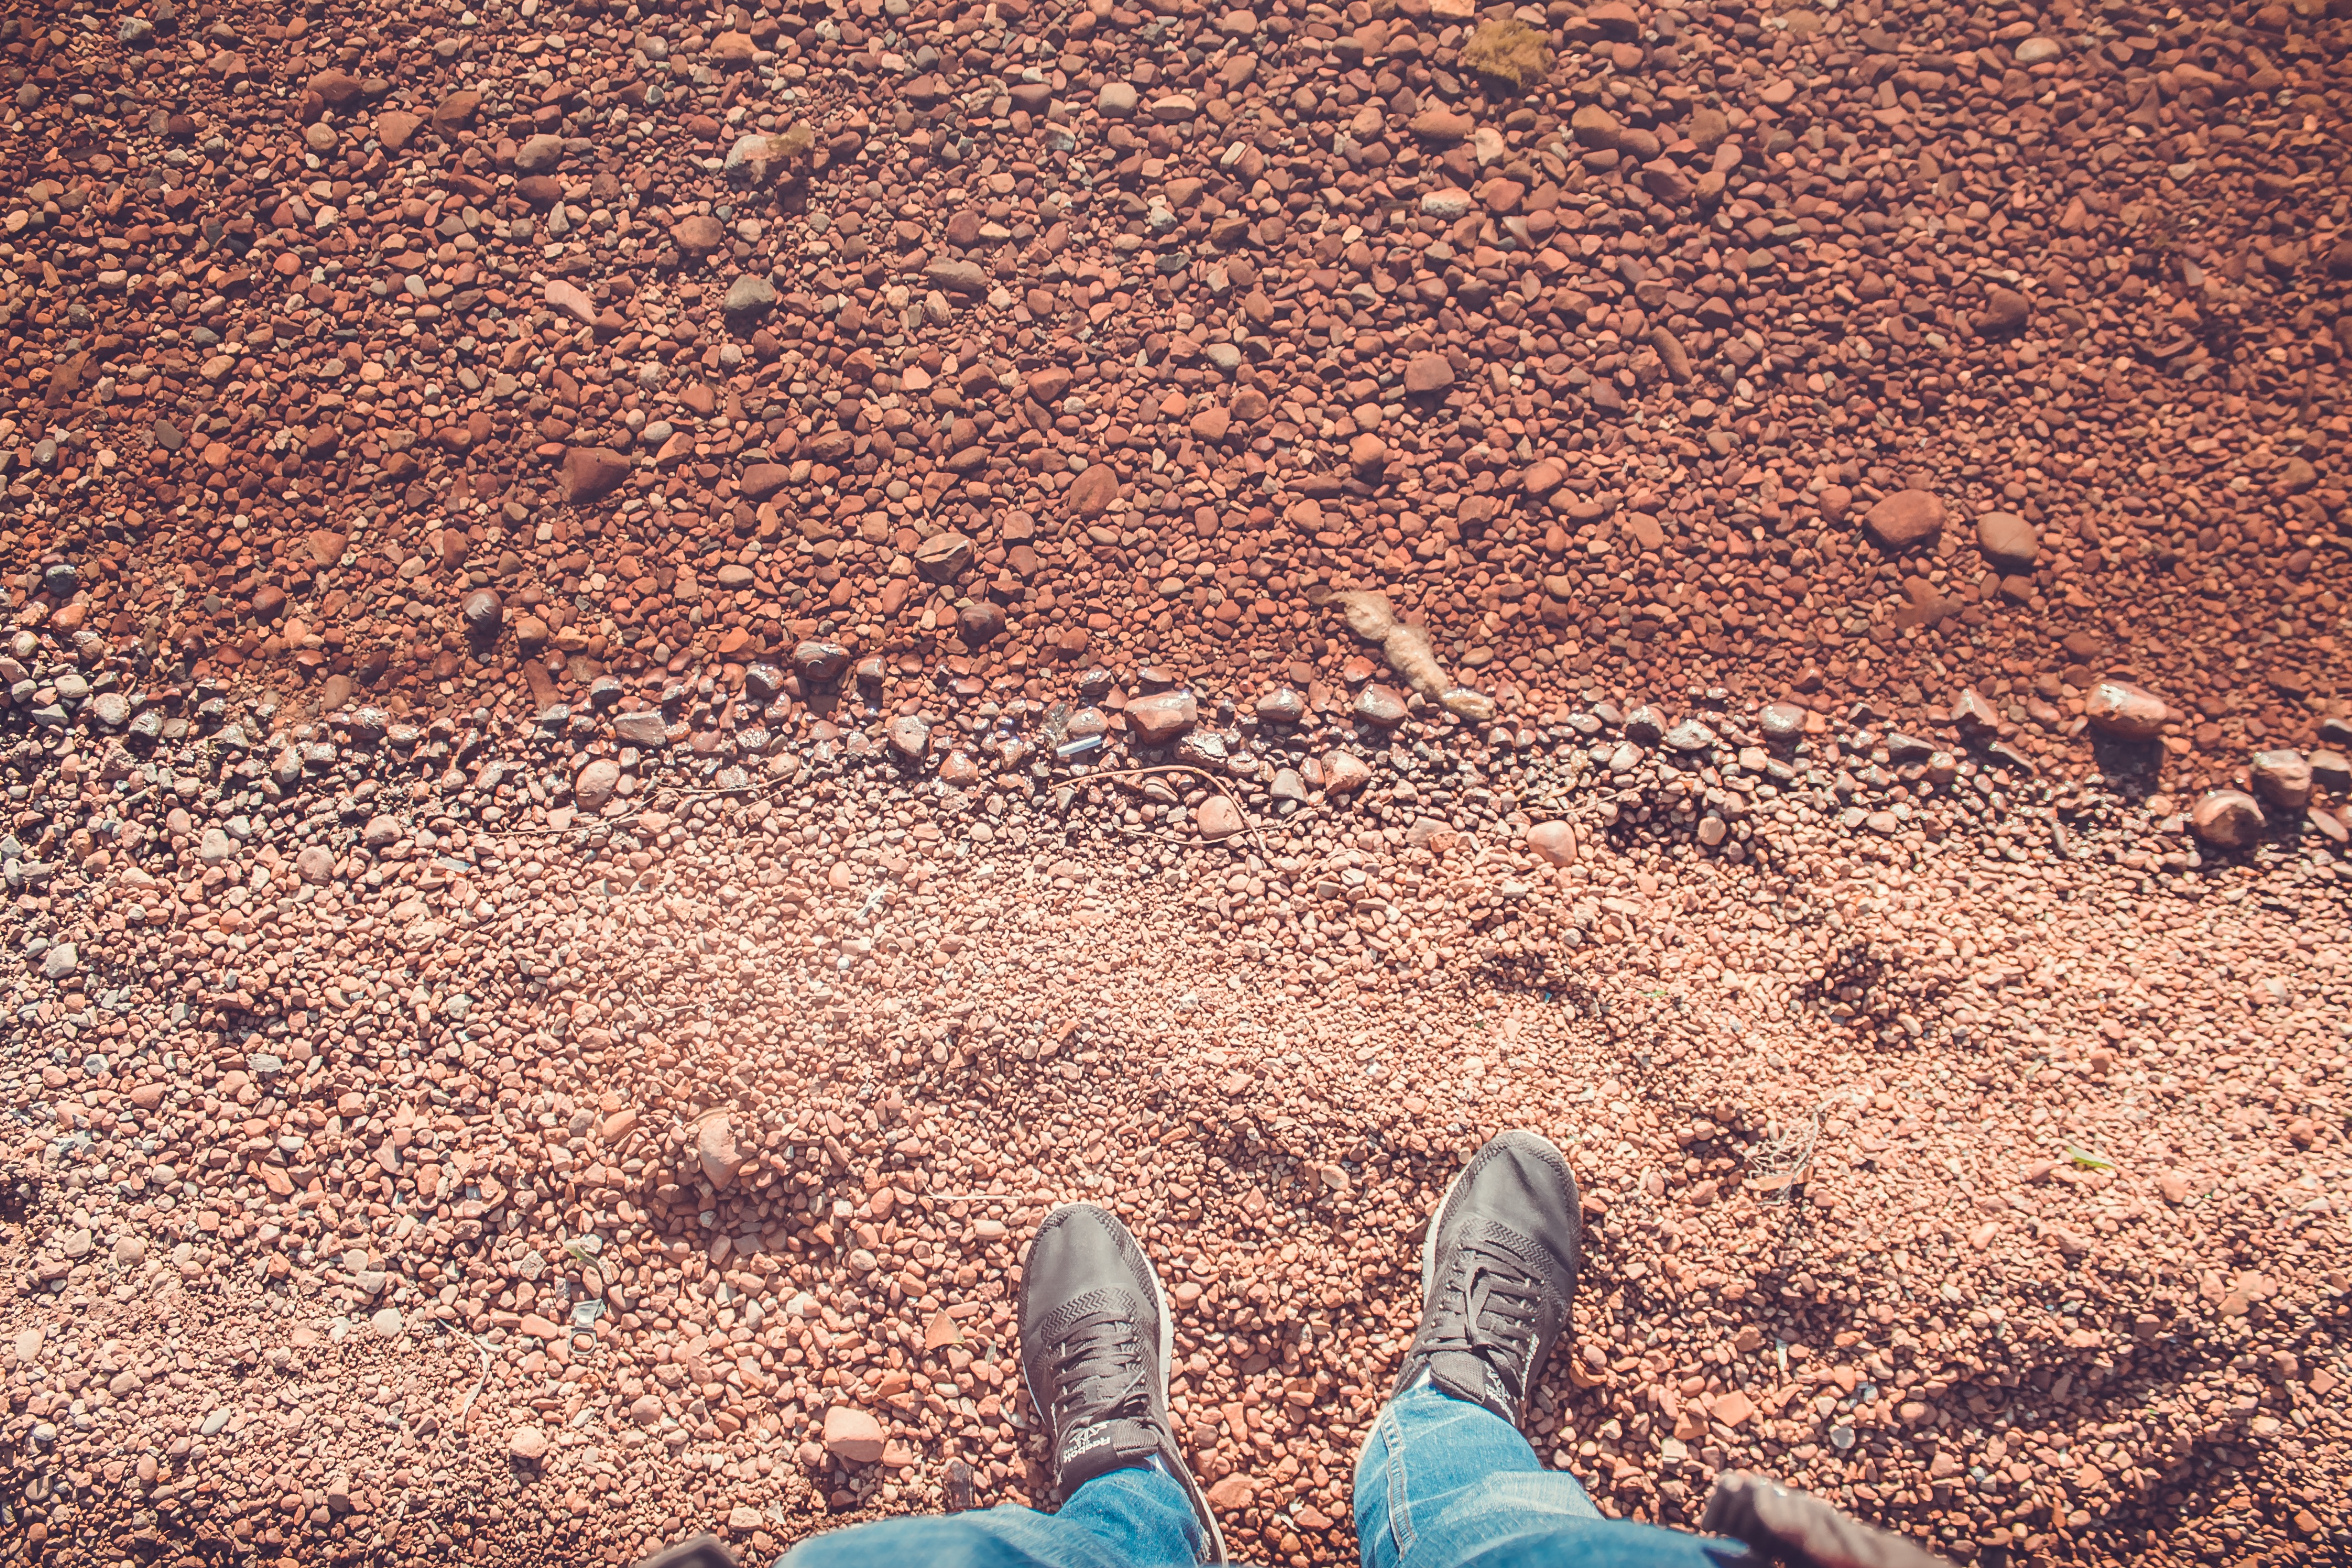
sand, rock, asphalt, soil, material, geology